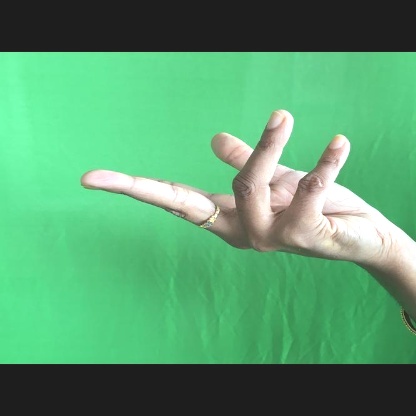
Mudra: Alapadmam